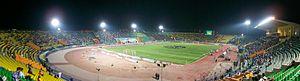
Le stade militaire académique du Caire est un stade bâti en 1989 au Caire, en Égypte.